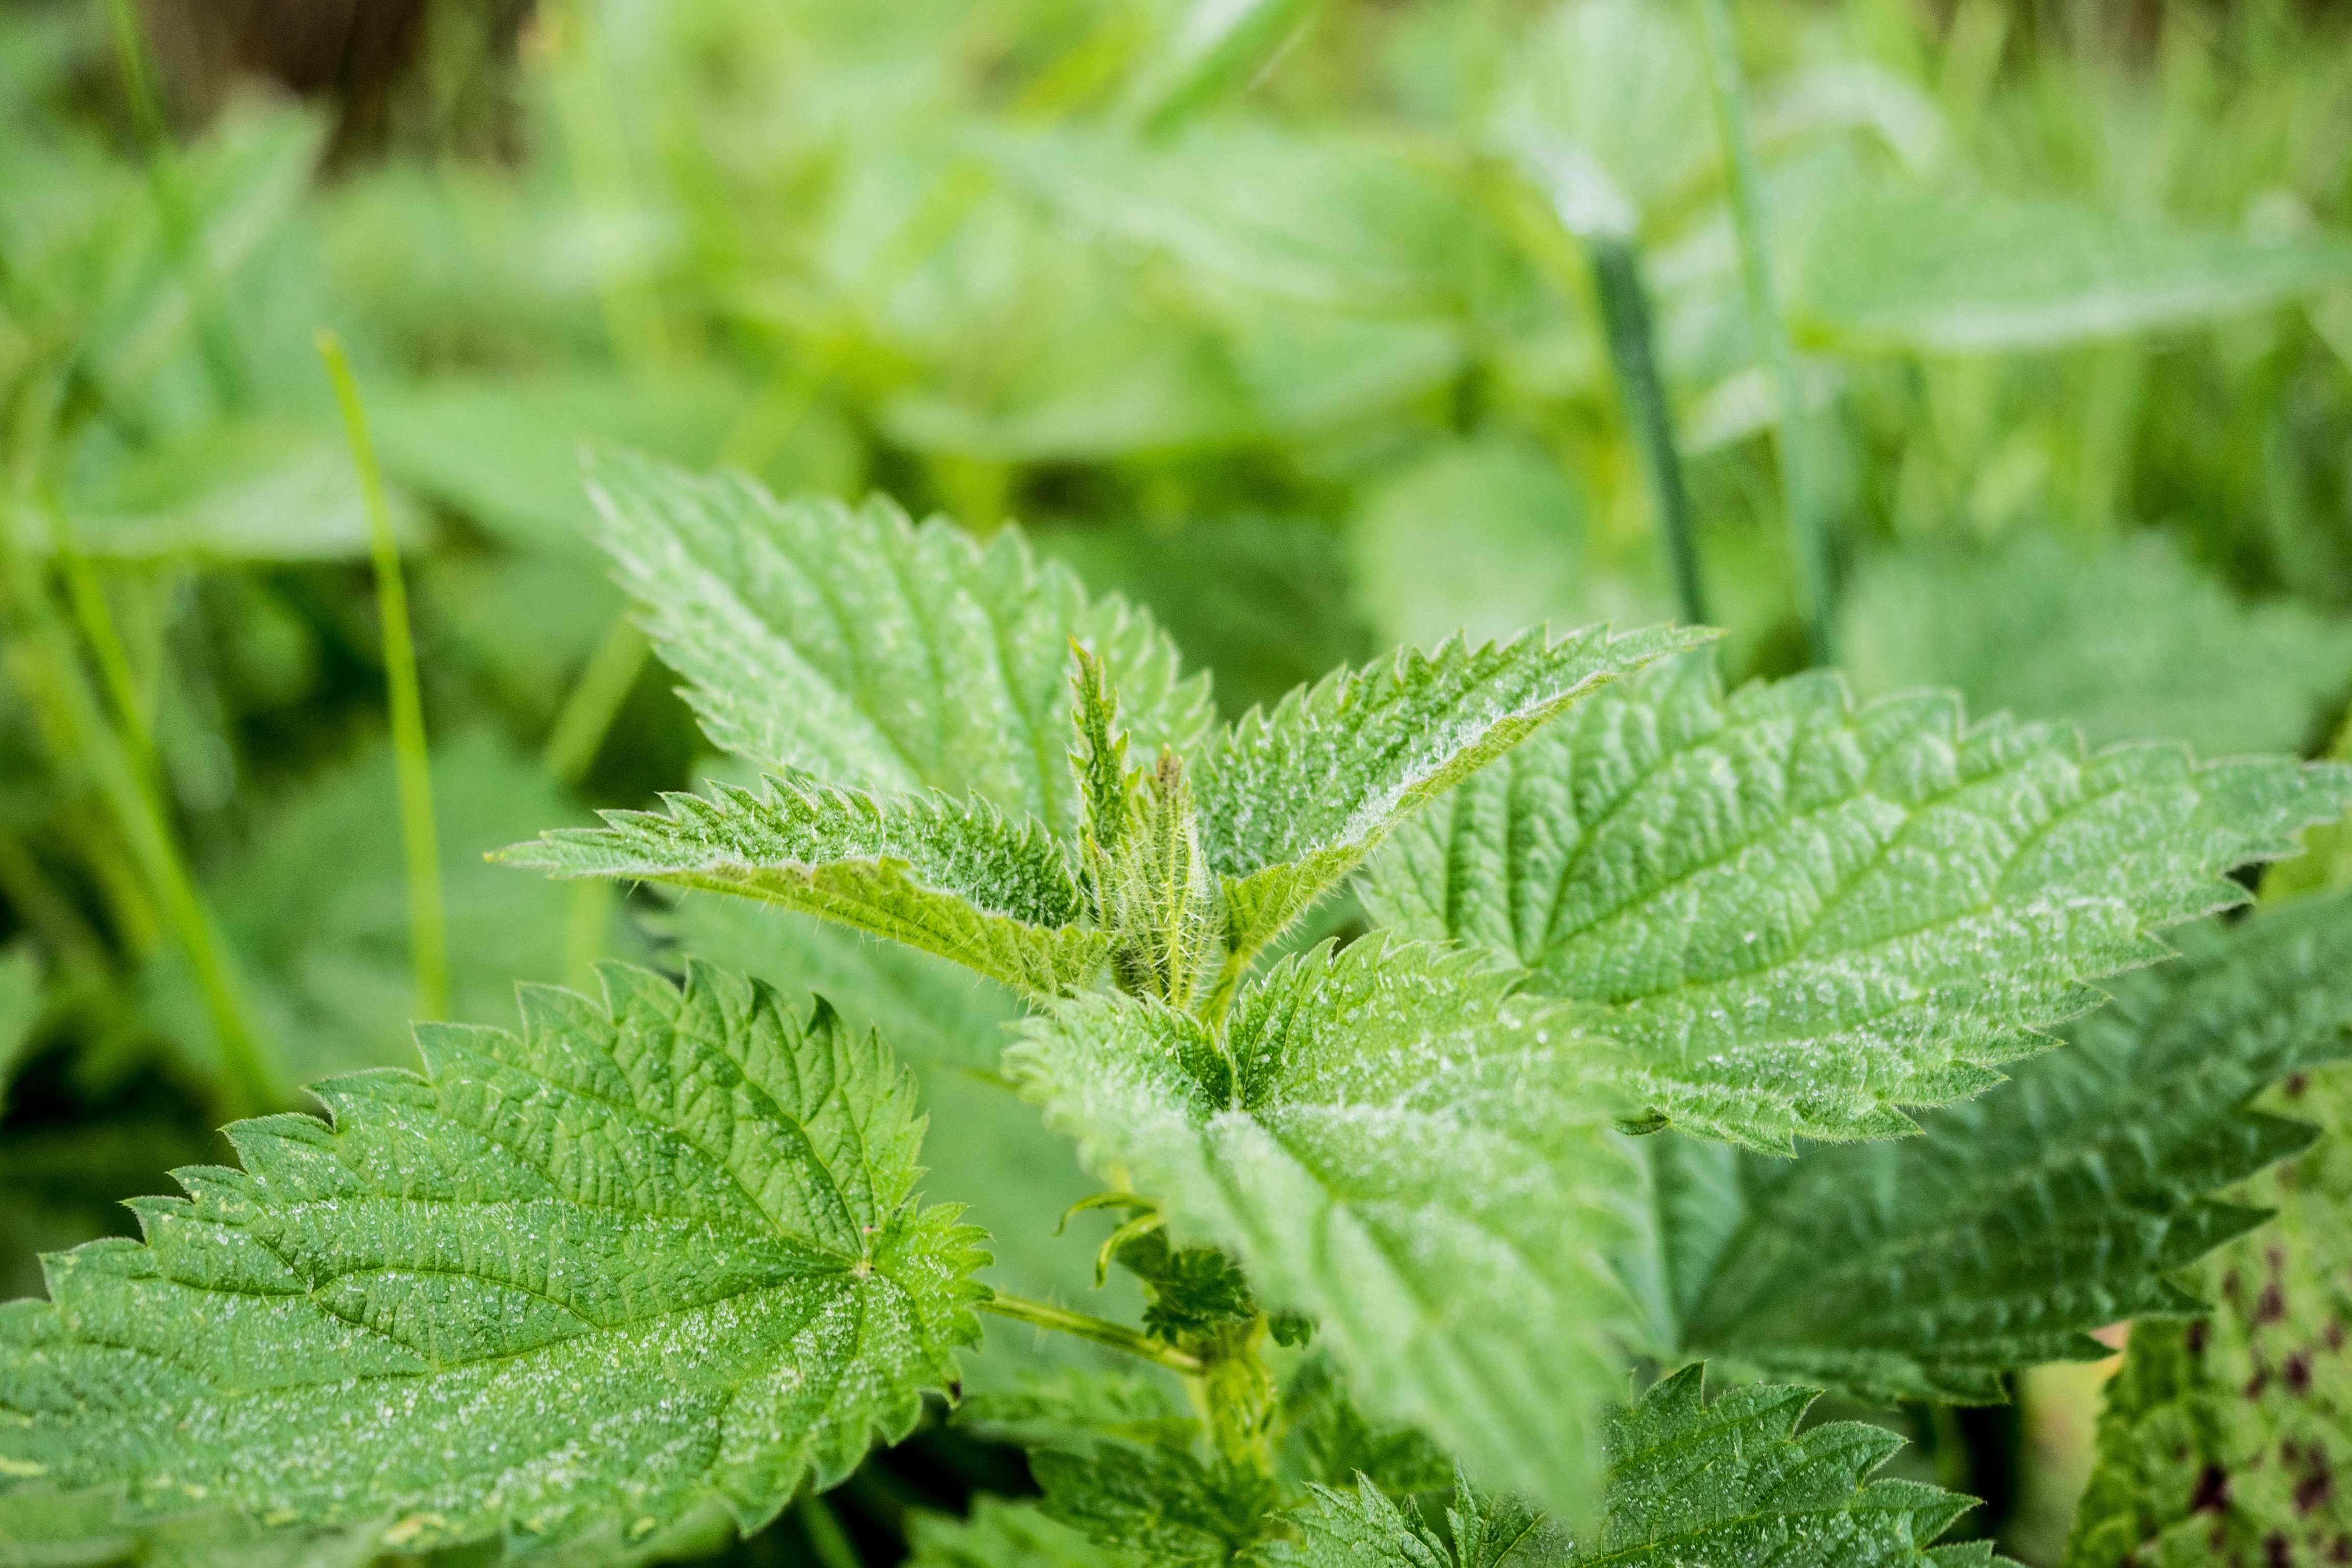
nature, plant, leaf, flower, green, herb, botany, flora, weed, nettle, medicinal plant, flowering plant, wild herbs, urtica, urticaceae, medicinal herbs, naturopathy, nettle leaf, stinging nettle, wild herb, burning hair, annual plant, land plant, pus nettle